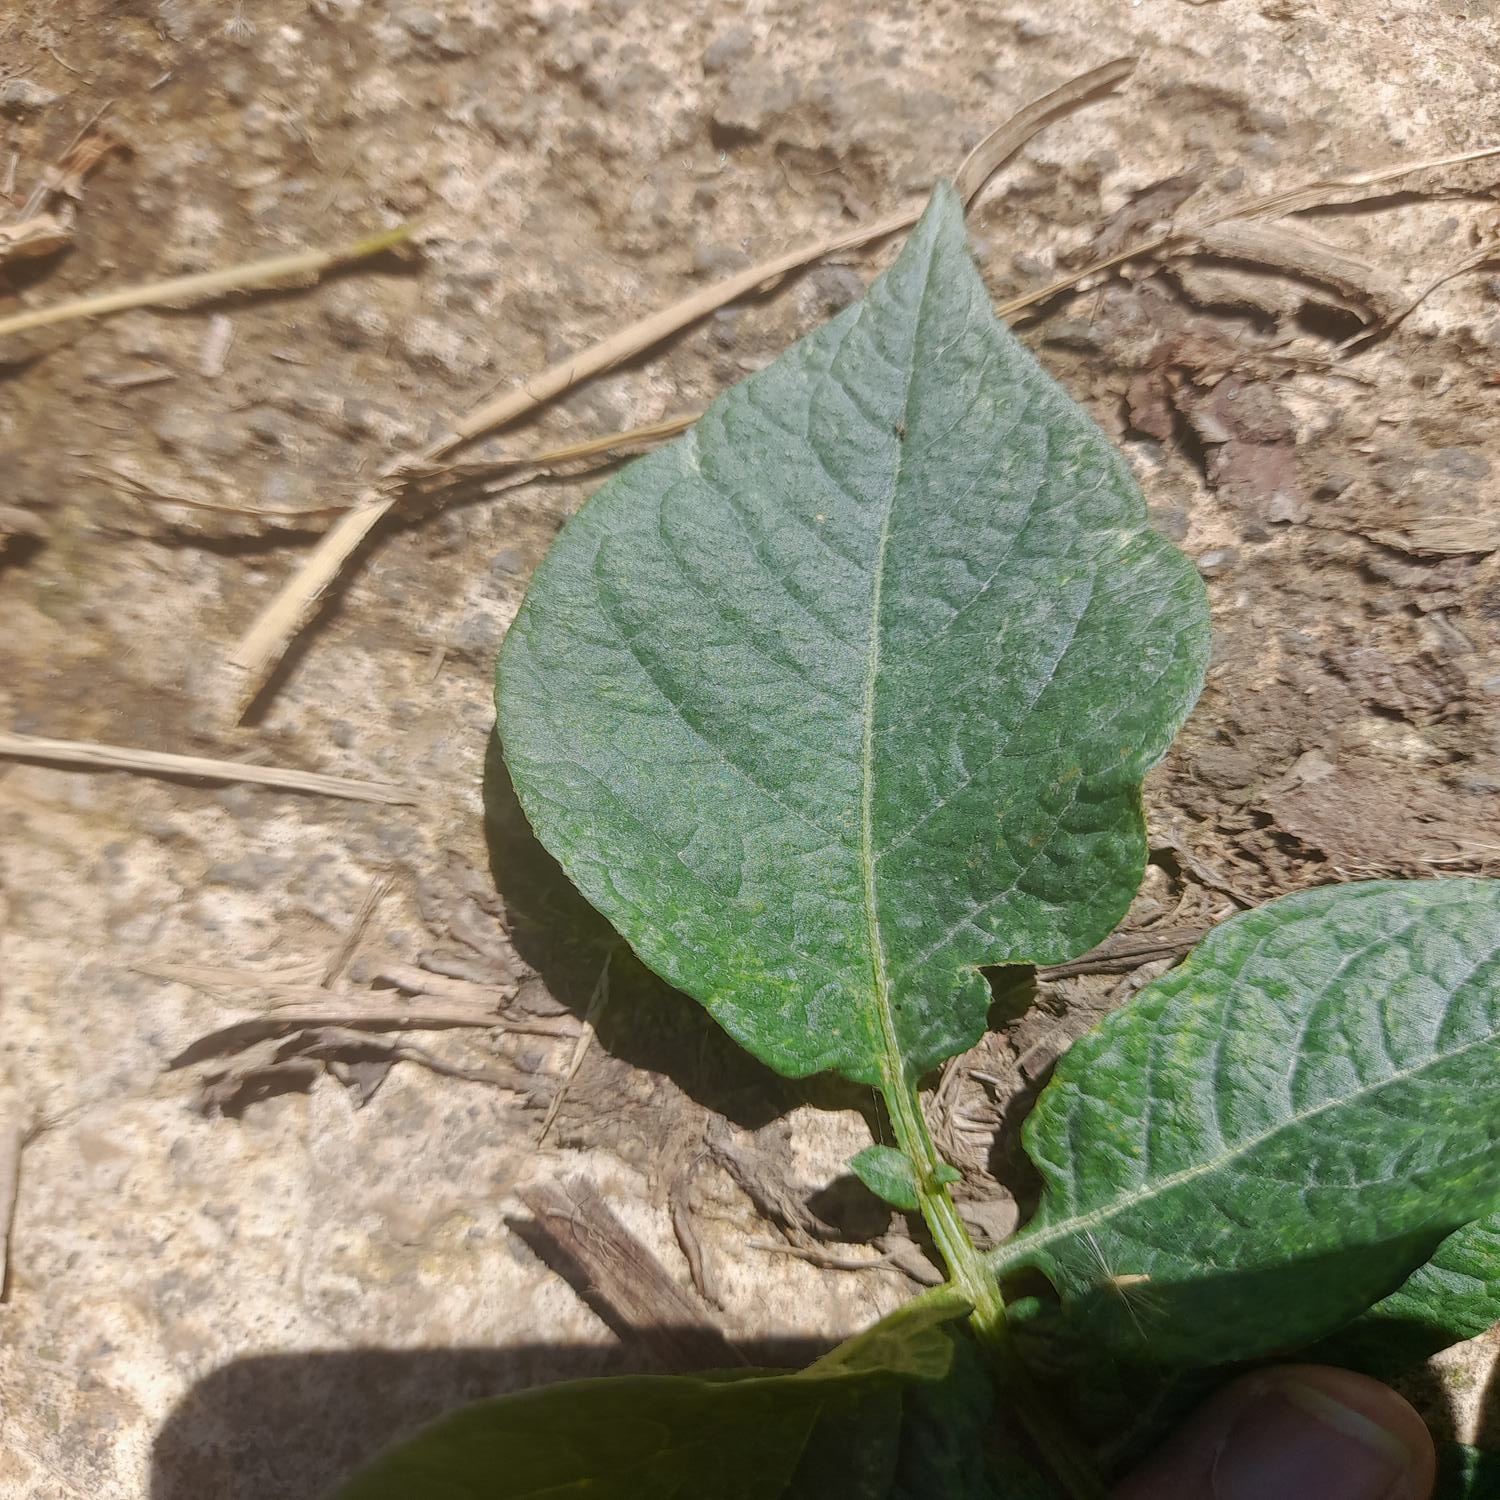
Etiqueta: Sana